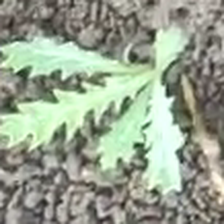
Weed species: Bilayat_(Mexicana_Argemone)